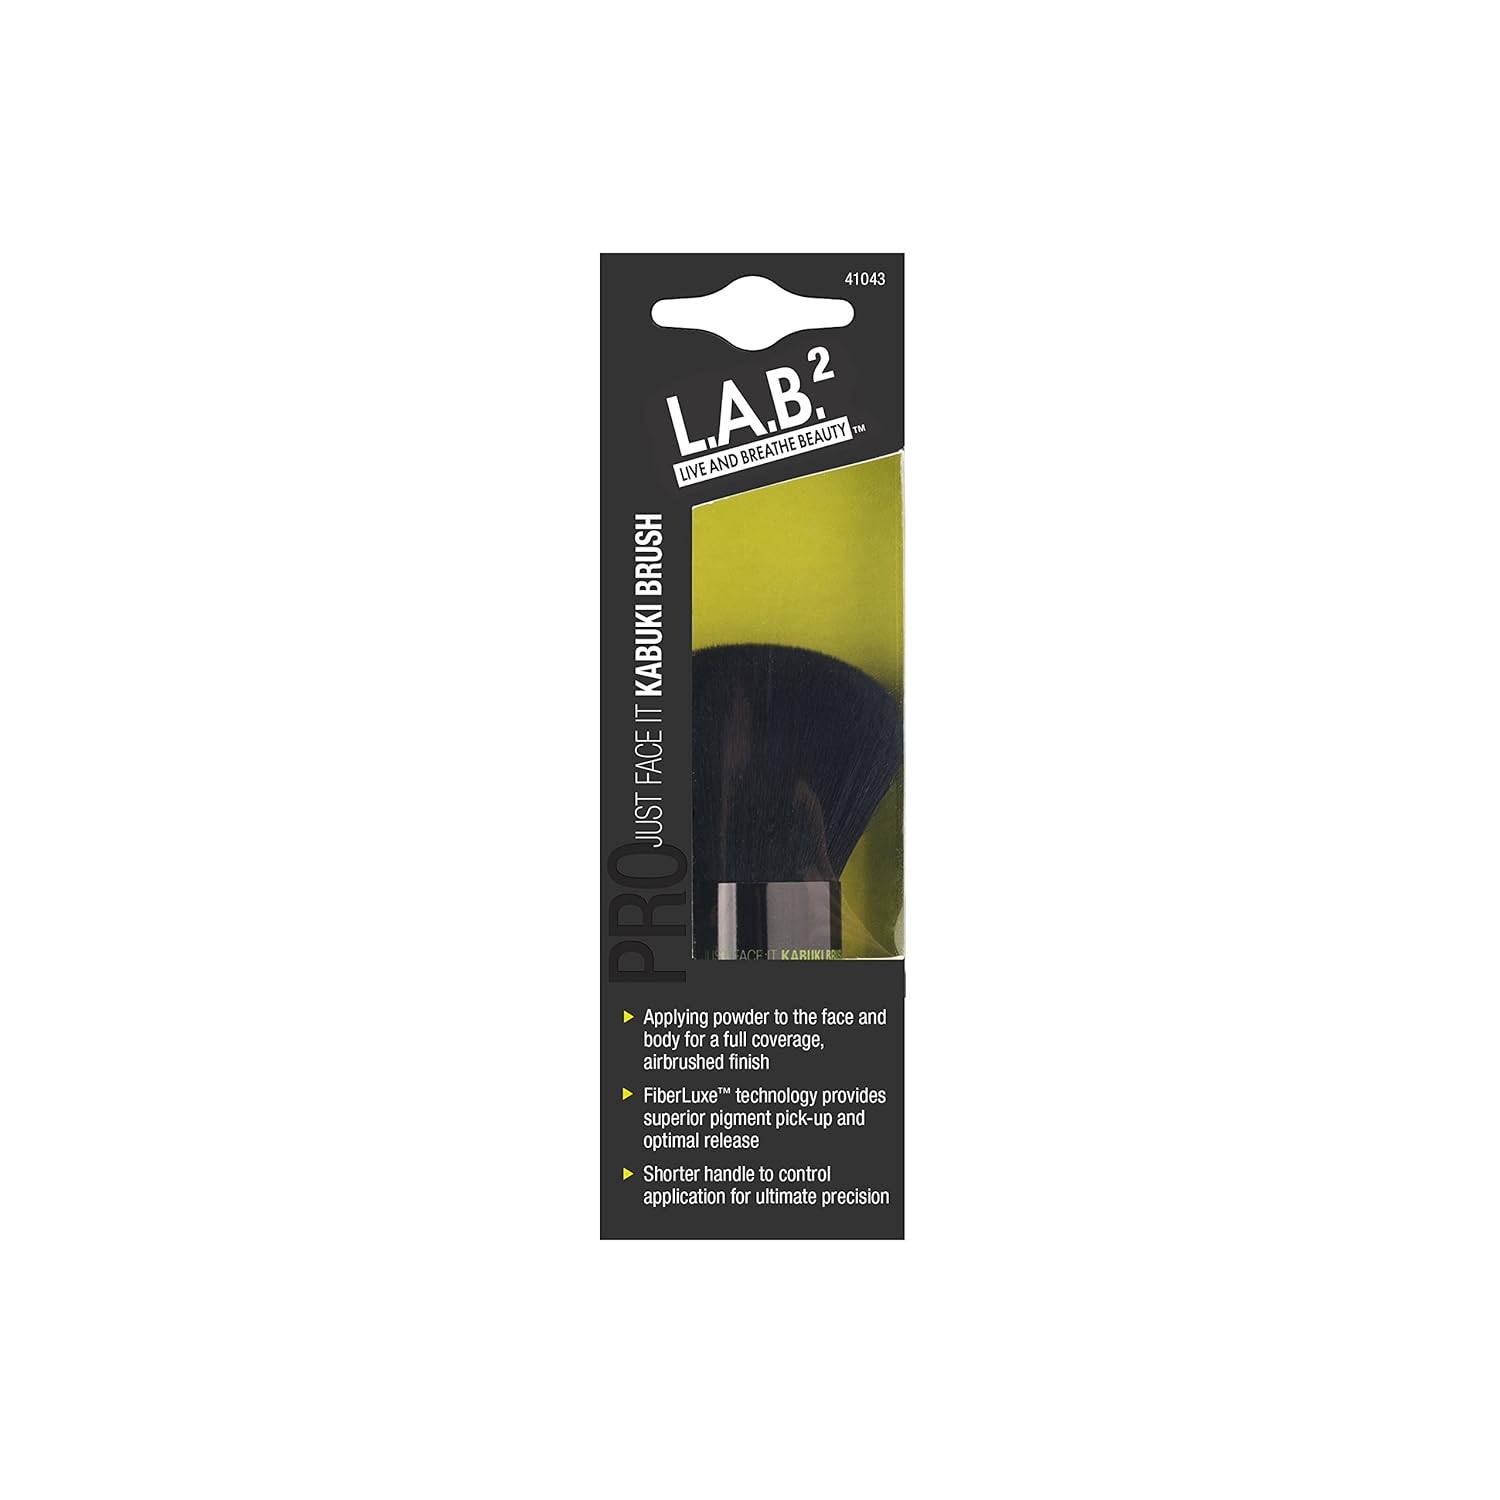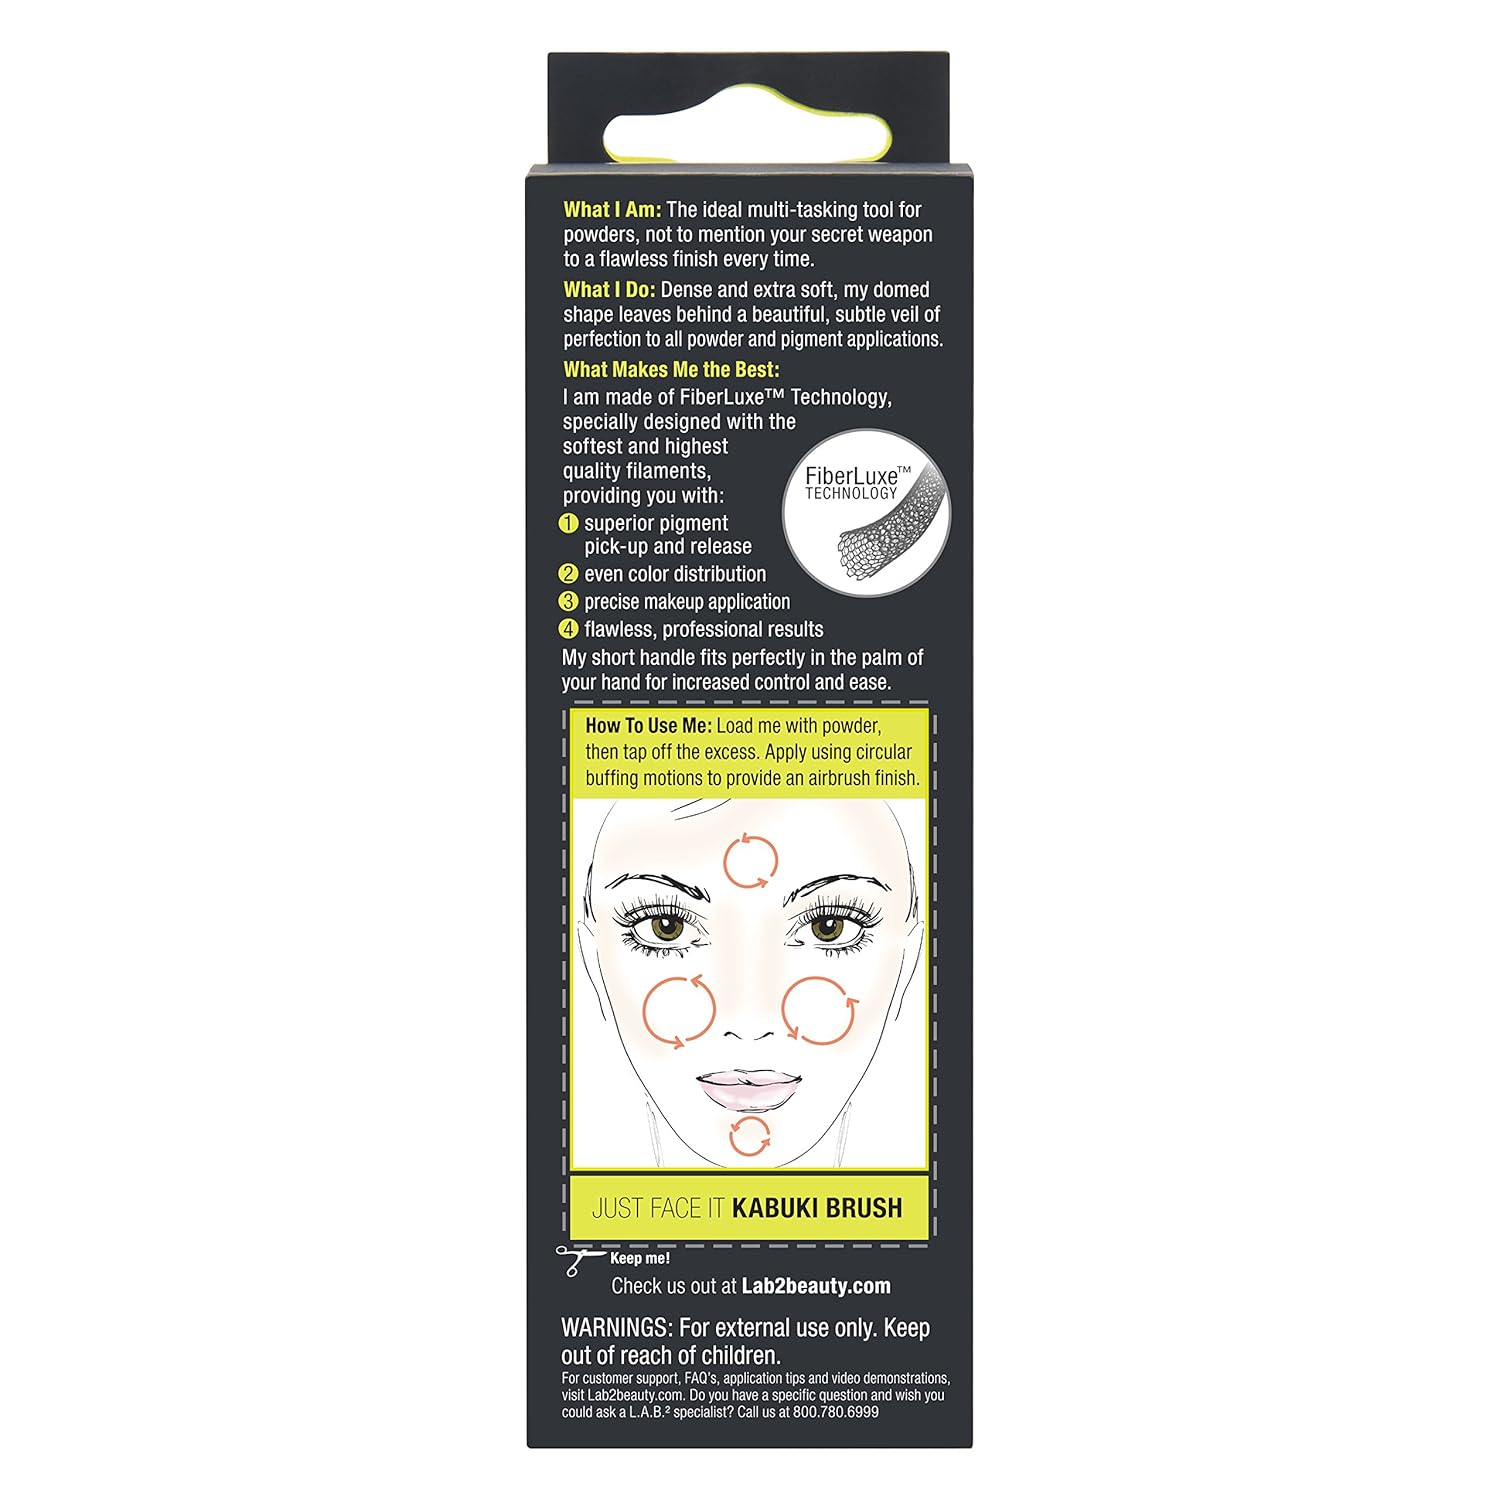
L.A.B.2 Just Face it Kabuki Face Makeup Brush
Category: All Beauty
The just face it kabuki brush is an ideal multi-tasking tool for powders, not to mention your secret weapon to a flawless finish every time. Dense and extra soft, the domed shape leaves behind a beautiful, subtle veil of perfection to all powder and pigment applications. Fiberluxe technology, designed with the highest quality filaments, allows for superior pigment pick-up and release leading to even color distribution. Fiberluxe fibers are soft to the skin providing an enjoyable application experience. All L.A.B.2 brushes also have a unique, soft-touch handle for increased control and comfort. The combination of fiberluxe technology and the soft-touch handle will help you achieve the professional results you are looking for.
Features: KABUKI BRUSH: This brush is an ideal multi-tasking tool for powders. Dense and extra soft, the domed shape leaves behind a beautiful, subtle veil of perfection to all powder and pigment applications. | HIGHEST QUALITY FIBERS: This brush features a soft-touch handle & Fiberluxe technology, designed with the highest quality filaments for superior pigment pick-up & release & even color distribution. | BRUSHES FOR ALL YOUR COSMETICS NEEDS: We make makeup brushes, brush kits & sponges for all your beauty needs including lip, brow & eyelash brushes as well as blush, foundation & kabuki brushes. | SYNTHETIC FIBER TECHNOLOGY: We use cutting edge synthetic fiber technology to create durable brushes that are perfect for contouring, lining, blending, highlighting, shading & many other applications. | INNOVATION & INSPIRATION: We put a powerful new spin on beauty, creating innovative and trendsetting new ways to bring your artistry to life and inspire makeup beginners and beauty junkies alike.